PCU (film)

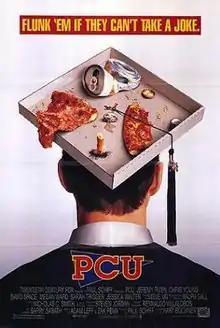
Theatrical release poster

PCU is a 1994 American comedy film written by Adam Leff and Zak Penn and directed by Hart Bochner about college life at the fictional Port Chester University, and represents "an exaggerated view of contemporary college life". The film is based on the experiences of Leff and Penn at Eclectic Society at Wesleyan University in Middletown, Connecticut.